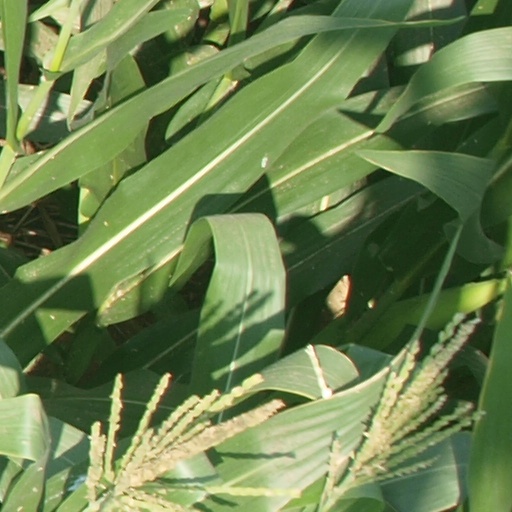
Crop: maize; corn